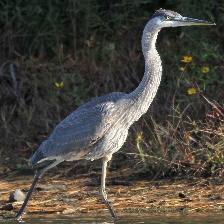
Species: BLUE HERON
Scientific name: ARDEA HERODIAS
ImageNet parent category: little_blue_heron